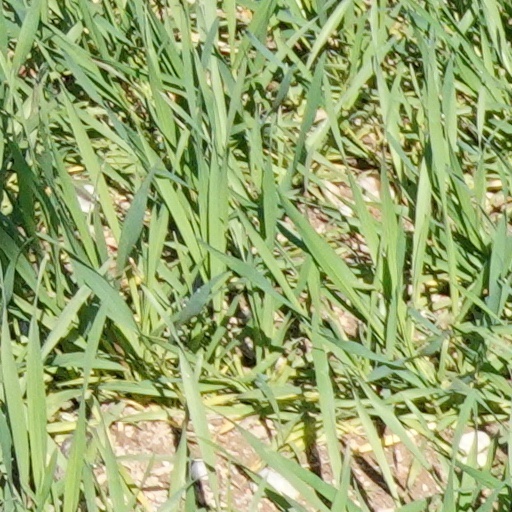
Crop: wheat